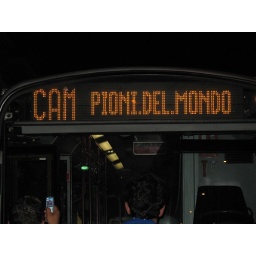
A bus sign in Rome, Italy, after the night of the World Cup Final. Viva Italia.